Albion Greyhound Stadium

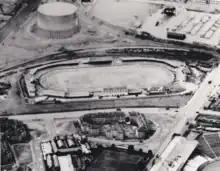
Albion Greyhound Stadium c.1950

The principal event was the Ibrox & Albion Stakes and facilities included the Ibrox licensed Sports Club with membership subscription. Owned by the Albion Glasgow Racing Ltd the track was affiliated to the National Greyhound Racing Society and became a very